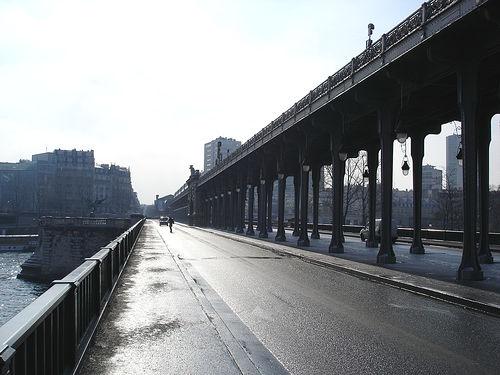
Weather: rain or strom